Tirunelveli Medical College

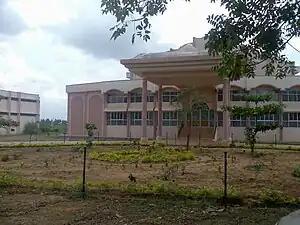
College Auditorium

In July 1966, the first batch of second year MBBS students started attending the classes in the then newly constructed Anatomy Block. Other departments like Pharmacology, Pathology, Microbiology and Social & Preventive Medicine started functioning in the subsequent years, and the District Headquarters Hospital was converted to Tirunelveli Medical College Hospital.